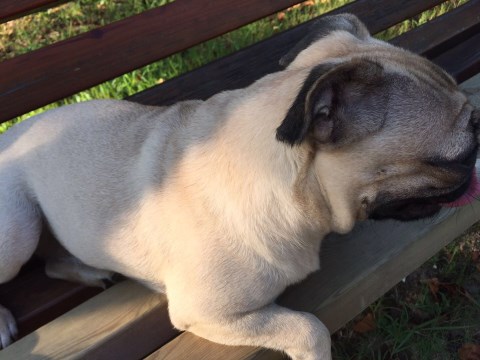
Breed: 798-n000130-pug